21st Special Operations Squadron

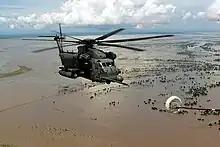
MH-53M Pave Low IV helicopter approaches the refueling basket of an MC-130P Combat Shadow for in-flight refueling as they fly over flooded Central Mozambique, 20 March 2000

The squadron saw combat in Southeast Asia, from November 1967 – August 1973, aircraft losses were as follows: